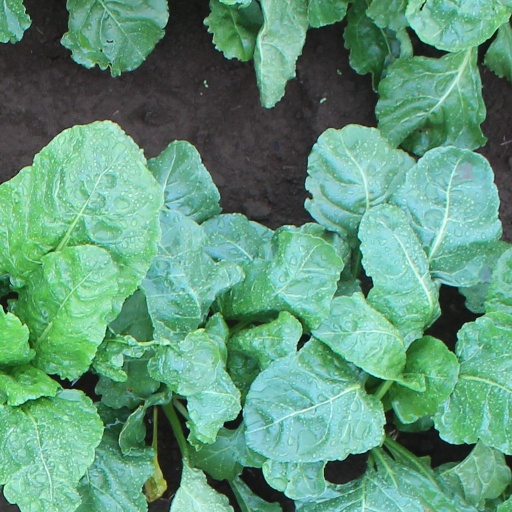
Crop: sugar beet